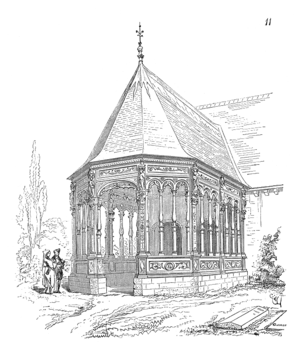
Ry est une commune française située dans le département de la Seine-Maritime en région Normandie.